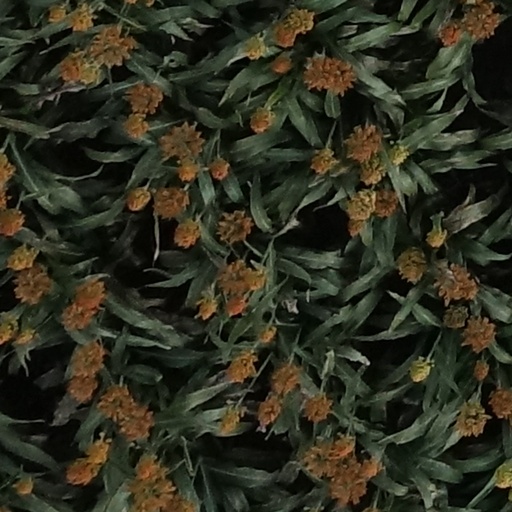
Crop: sorghum